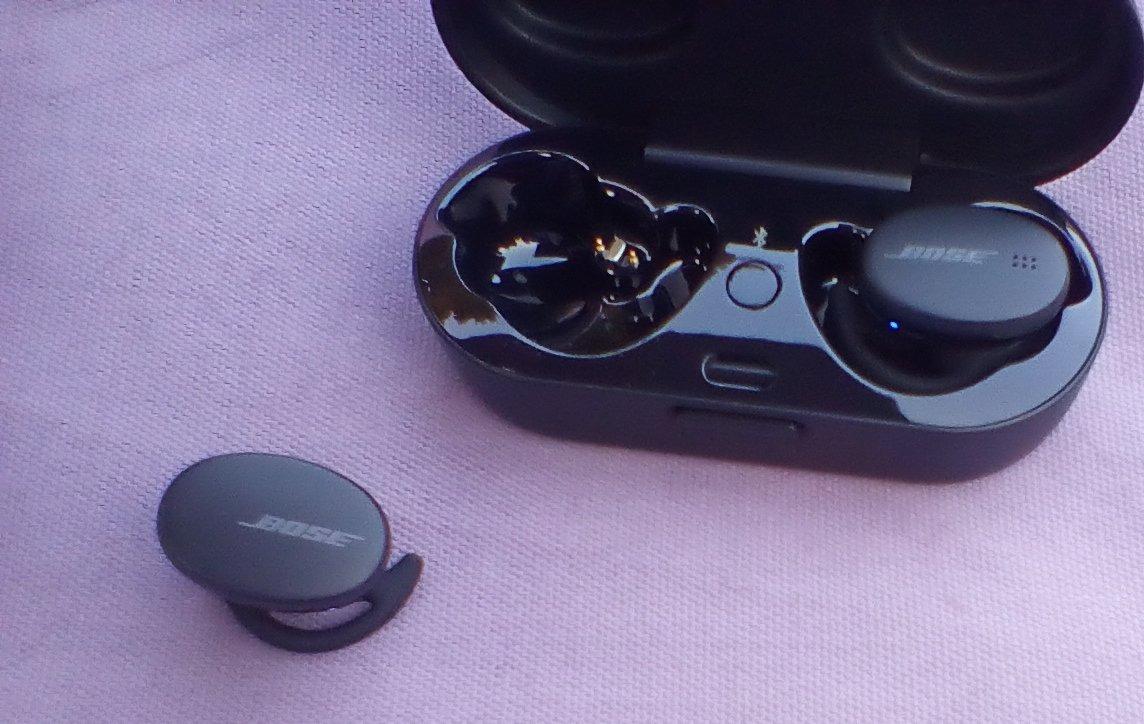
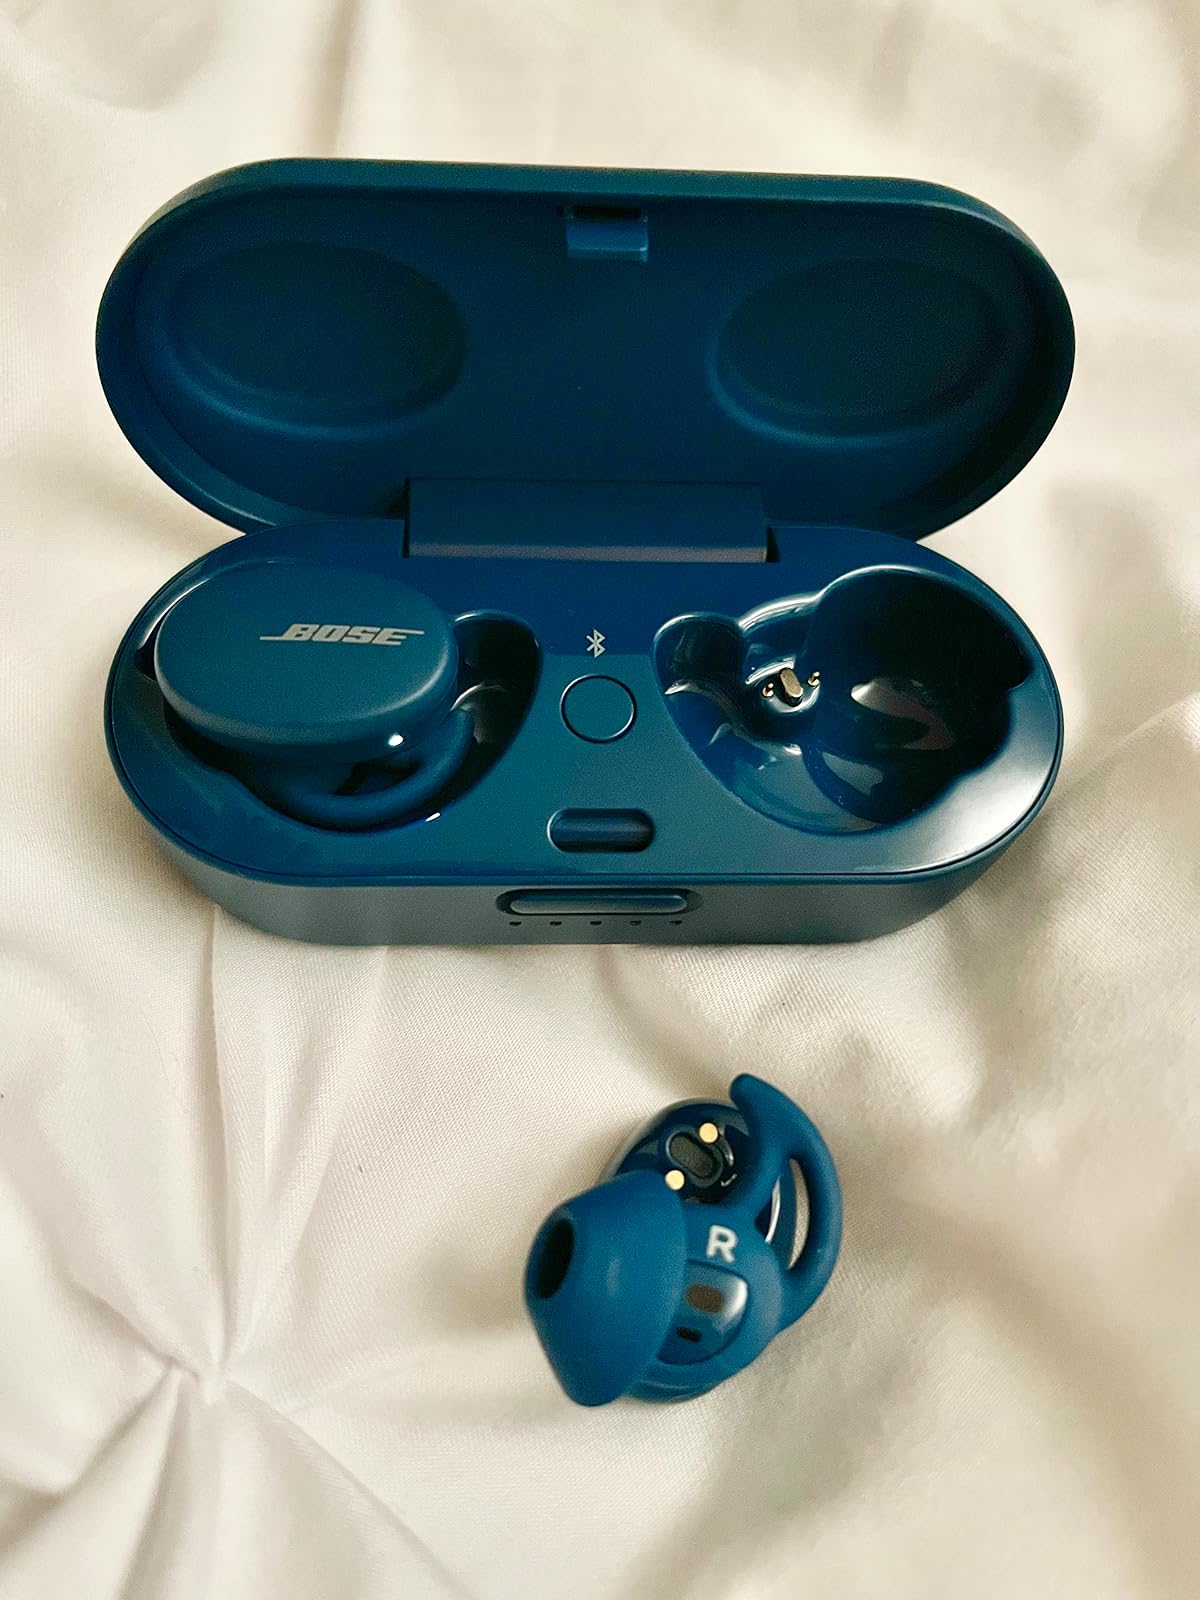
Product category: earbuds
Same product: no